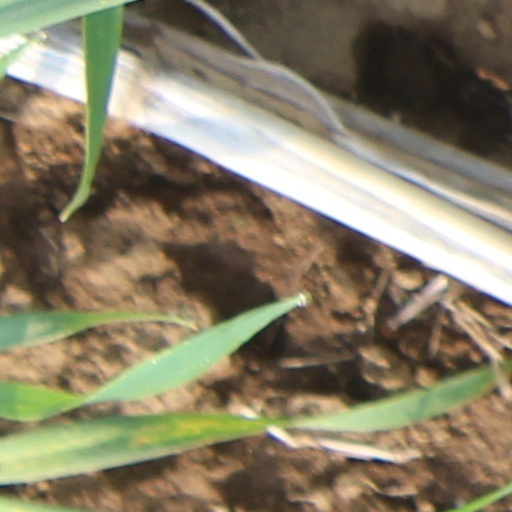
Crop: wheat